Margarita Island

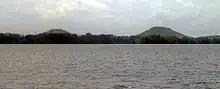
Tetas de Maria Guevara (twin mountains)

The Macanao peninsula to the west has a central mountain range in the east–west direction. The highest altitude is at Pico de Macanao. Several smaller ranges derive from this axis following a north–south orientation with deep valleys between them. The most notable of these valleys is San Francisco in the north-central part of the peninsula. The Paraguachoa peninsula to the East is formed by a mountain range in the north–south direction from Porlamar to Cabo Negro. The highest peaks are San Juan or Cerro Grande at and El Copey . The peninsulas are connected by the La Restinga isthmus, on which the La Restinga lagoon is located. There are also two breast-shaped hills known as Tetas de Maria Guevara on the isthmus.